New York State Pavilion

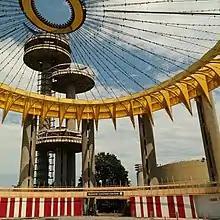
The interior of the Tent of Tomorrow, seen in 2017. The observation towers are in the background.

The Board of Estimate voted to allow Joseph Kutrzeba's theatrical group, Queens Playhouse, to use the Theaterama in December 1967, and NYC Parks leased the Theaterama to Queens Playhouse the next month. NYC Parks also promised to fund up to $200,000 in renovations, and Philip Johnson and theater consultant P. Donald Howard were hired to convert the Theaterama into a 500-seat performing-arts venue. The modifications included new lighting and a semi-thrust stage, as well as removal of some of the original decor. Due to difficulties in raising funds, the Queens Playhouse did not move into the Theaterama until October 1972. During the 1970s, several groups took turns operating the Theaterama.